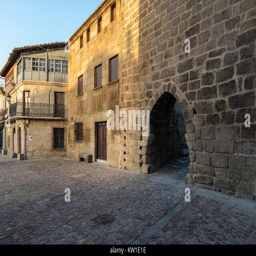
side of the main square in the historical town .